Domenico Ghirlandaio

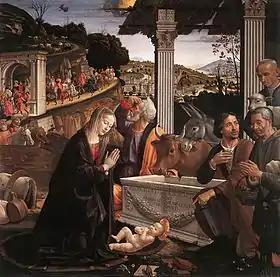
"The Adoration of the Shepherds", Sassetti Chapel, containing a portrait of Ghirlandaio as one of the Shepherds

Ghirlandaio painted the altarpiece of the Sassetti chapel, an "Adoration of the Shepherds", in 1485. It is in this painting that he particularly shows his indebtedness to the "Portinari Altarpiece". The shepherds, among whom is a self-portrait of the artist, are portrayed with a realism that was an advance in Florentine painting at that time. The altarpiece is still in position in Santa Trinita, surrounded by the six frescoes depicting the "Life of St. Francis" of which it became the centrepiece. On either side are portraits of the kneeling donors, and although the figures are in fresco on the wall, they occupy the same position and relationship to the central scene of the Adoration that the donors do on the outer panels of the "Portinari triptych."